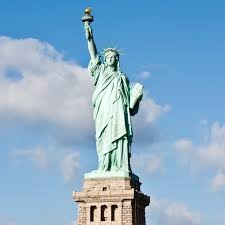
Landmark: Statue of Liberty